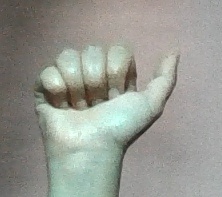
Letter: dhad